Human anatomy

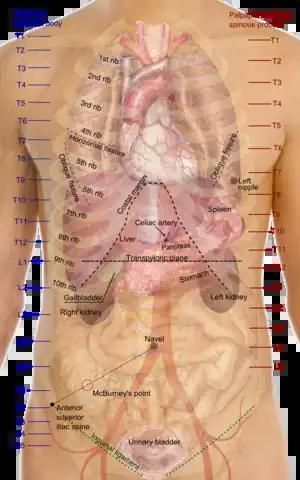
Surface projections of the major organs of the trunk, using the vertebral column and rib cage as main reference points of superficial anatomy

Generally, physicians, dentists, physiotherapists, nurses, paramedics, radiographers, and students of certain biological sciences, learn gross anatomy and microscopic anatomy from anatomical models, skeletons, textbooks, diagrams, photographs, lectures, and tutorials. The study of microscopic anatomy (or histology) can be aided by practical experience examining histological preparations (or slides) under a microscope; and in addition, medical and dental students generally also learn anatomy with practical experience of dissection and inspection of cadavers (dead human bodies). A thorough working knowledge of anatomy is required for all medical doctors, especially surgeons, and doctors working in some diagnostic specialities, such as histopathology and radiology.